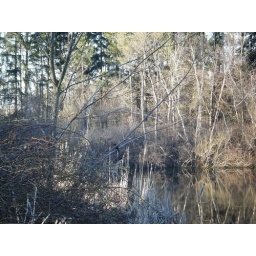
There's also a red-winged black bird in the picture